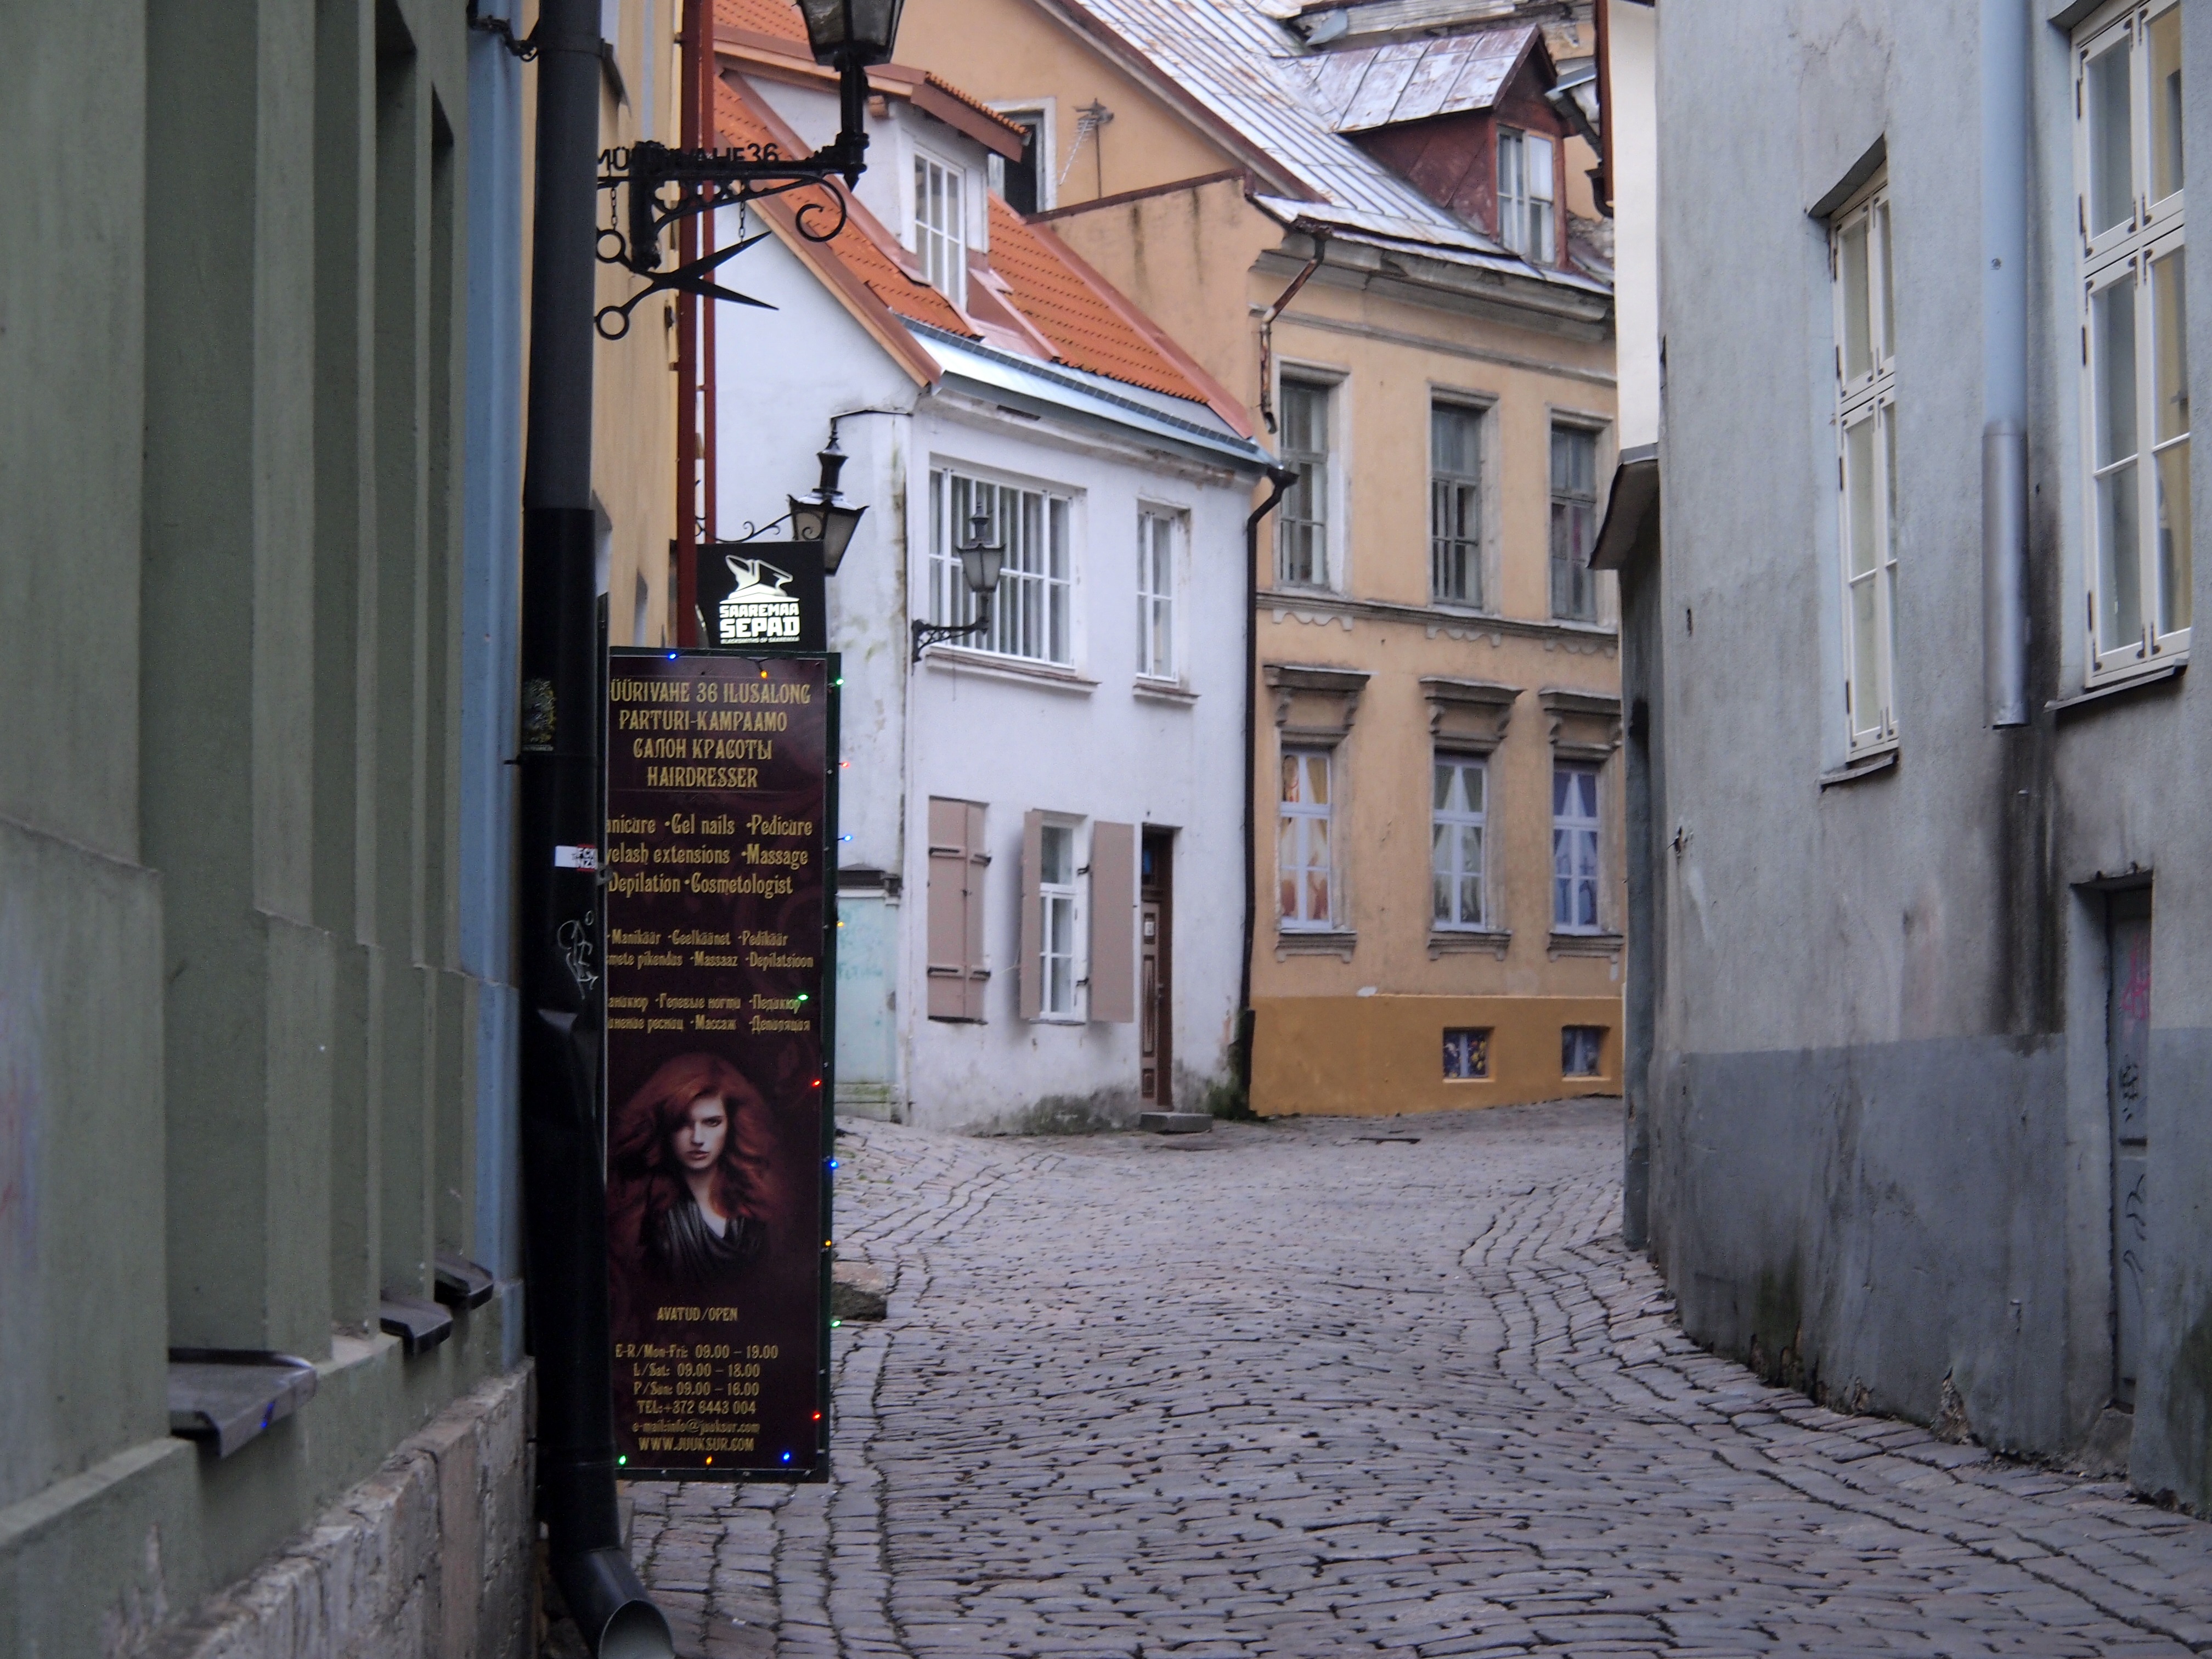
road, street, house, town, alley, city, wall, europe, facade, lane, old town, infrastructure, estonia, tallinn, neighbourhood, urban area, residential area, human settlement